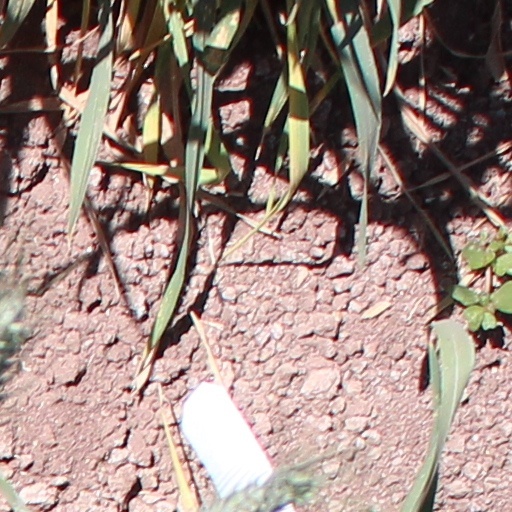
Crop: wheat